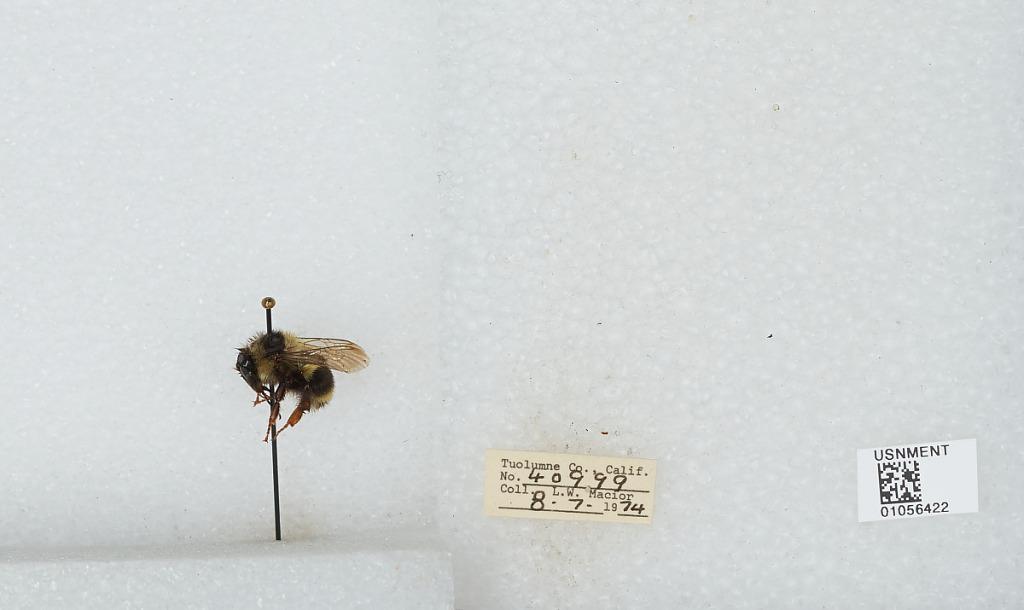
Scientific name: Bombus bifarius nearcticus
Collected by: L. Macior
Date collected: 1974-8-7
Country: United States
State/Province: California
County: Tuolumne
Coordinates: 38.02, -119.93